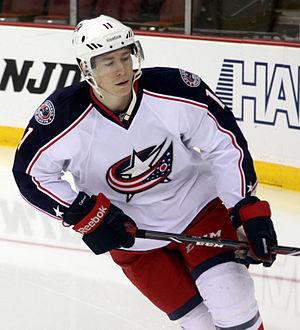
Matthew Calvert est un joueur professionnel canadien de hockey sur glace. Il évolue au poste d'ailier.